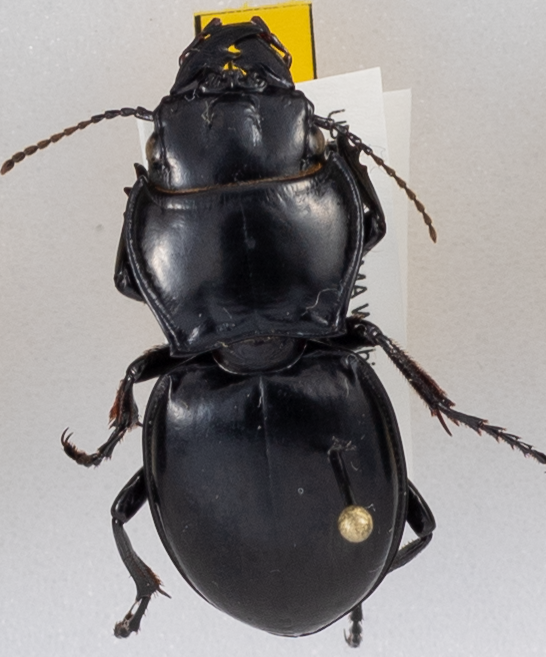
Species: Pasimachus californicus
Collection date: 2015-08-18
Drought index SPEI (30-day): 0.24
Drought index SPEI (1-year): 0.9
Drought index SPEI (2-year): -0.71